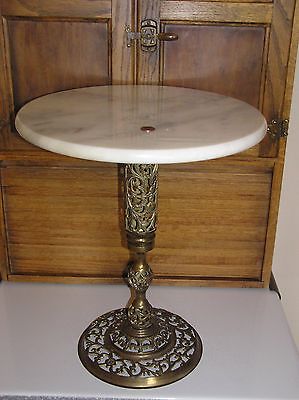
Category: table